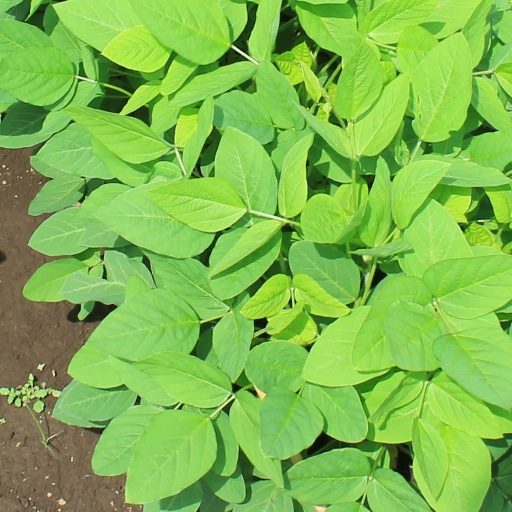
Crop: soybean